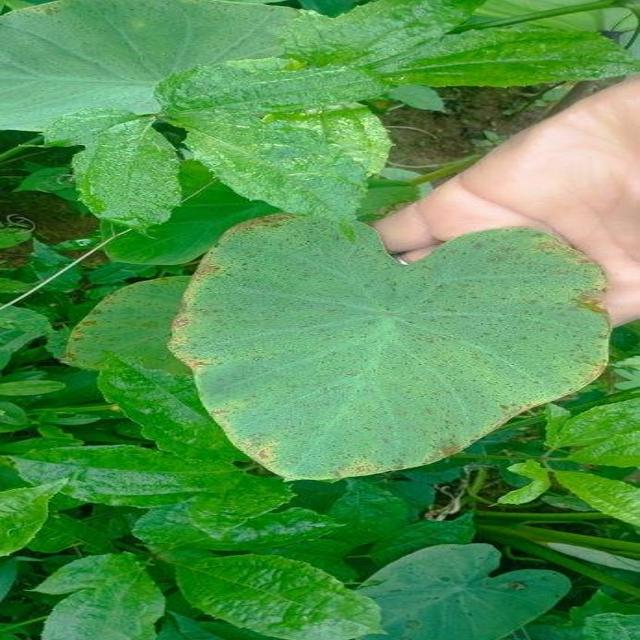
Label: Early_Blight